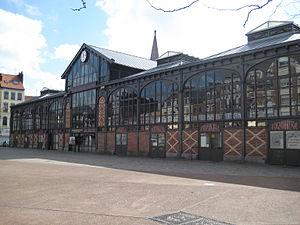
Les halles de Wazemmes sont un marché couvert situé place de la Nouvelle Aventure dans le quartier de Wazemmes à Lille.